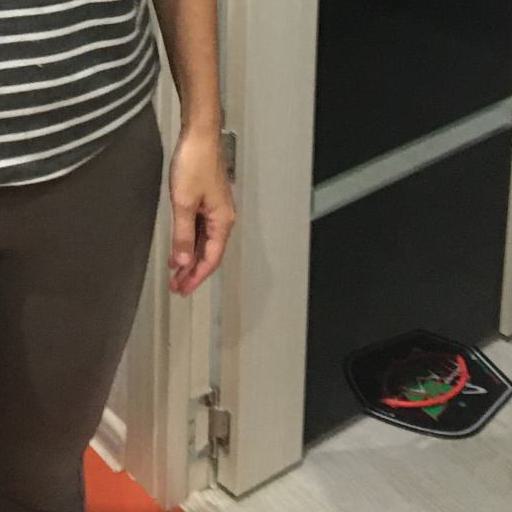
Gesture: no_gesture